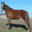
Label: horse